Feminism in Italy

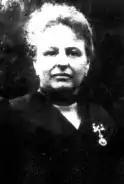
Anna Maria Mozzoni

Anna Maria Mozzoni triggered a widespread women's movement in Italy through the publication of "Woman and her social relationships on the occasion of the revision of the Italian Civil Code" ("La donna e i suoi rapporti sociali in occasione della revisione del codice italiano") in 1864. Women who had participated in the unification struggles were dissatisfied with the inequalities contained in the Kingdom of Italy's new Civil Code. Mozzoni's book raised awareness of injustices in Italy's family law that discriminated against women. Mozzoni campaigned against state regulation of prostitution. She also translated "On the Subjugation of Women" by John Stuart Mill into Italian. In 1881, to promote women's suffrage, she founded the League for the Promotion of the Interests of Women ("Lega promotrice degli interessi femminili") in Milan.